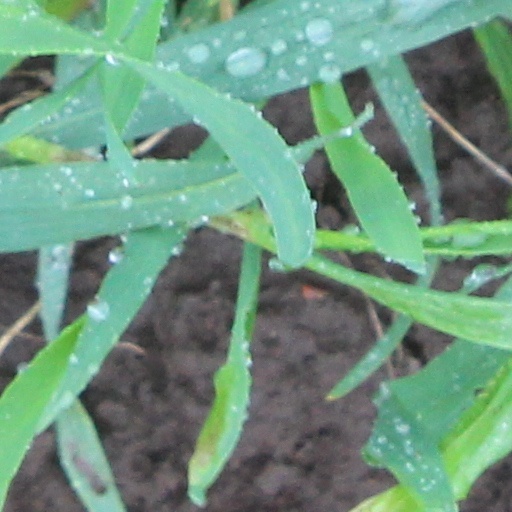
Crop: wheat